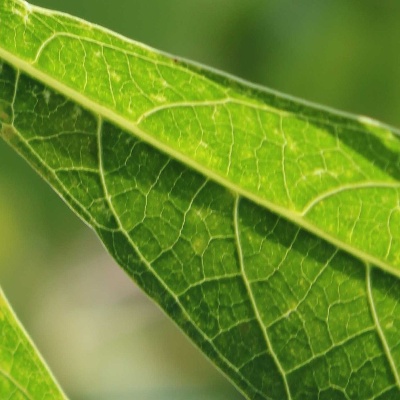
Crop: Cassava
Condition: green mite